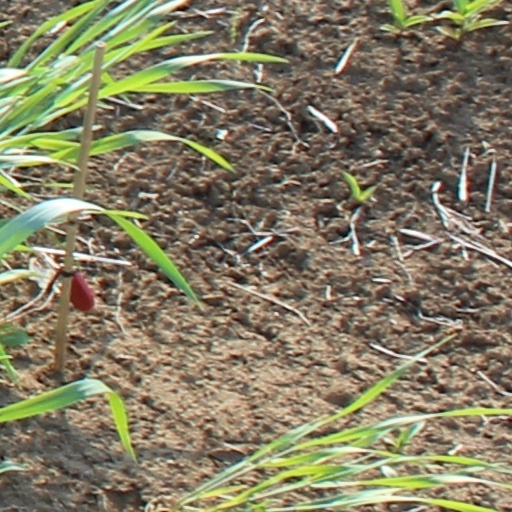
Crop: wheat